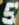
Number: 5